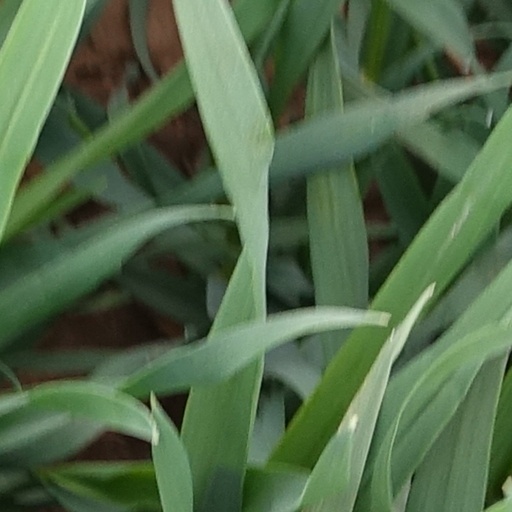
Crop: wheat